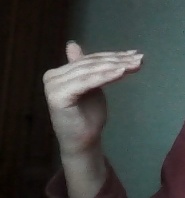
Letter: khaa